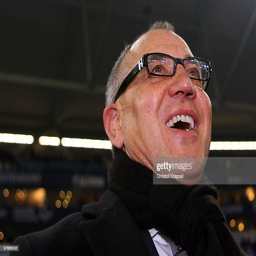
football player is seen before the match .